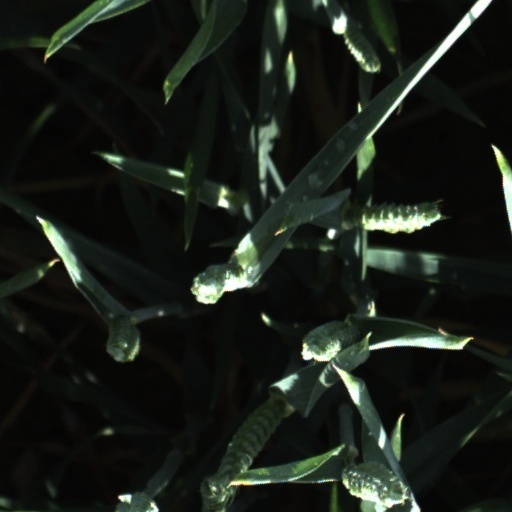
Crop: wheat